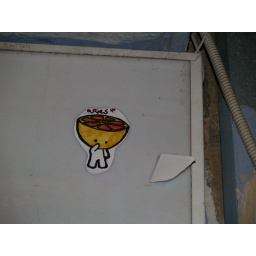
a new artist is in town, spreading the tales of orange boy